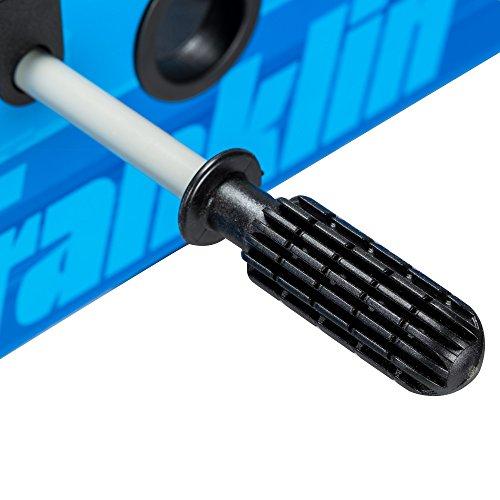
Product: Franklin Sports 48" Authentic Foosball Set
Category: Sports & Outdoors | Sports & Fitness | Leisure Sports & Game Room | Arcade & Table Games | Foosball | Foosball Tables
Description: Solid classic black and White foosball balls.
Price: $59.99
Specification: Item Weight:         35.2 pounds    |Shipping Weight: 38 pounds (View shipping rates and policies)|ASIN: B075W2JYSM|Item model number: 54084X|    #90    in Foosball Tables